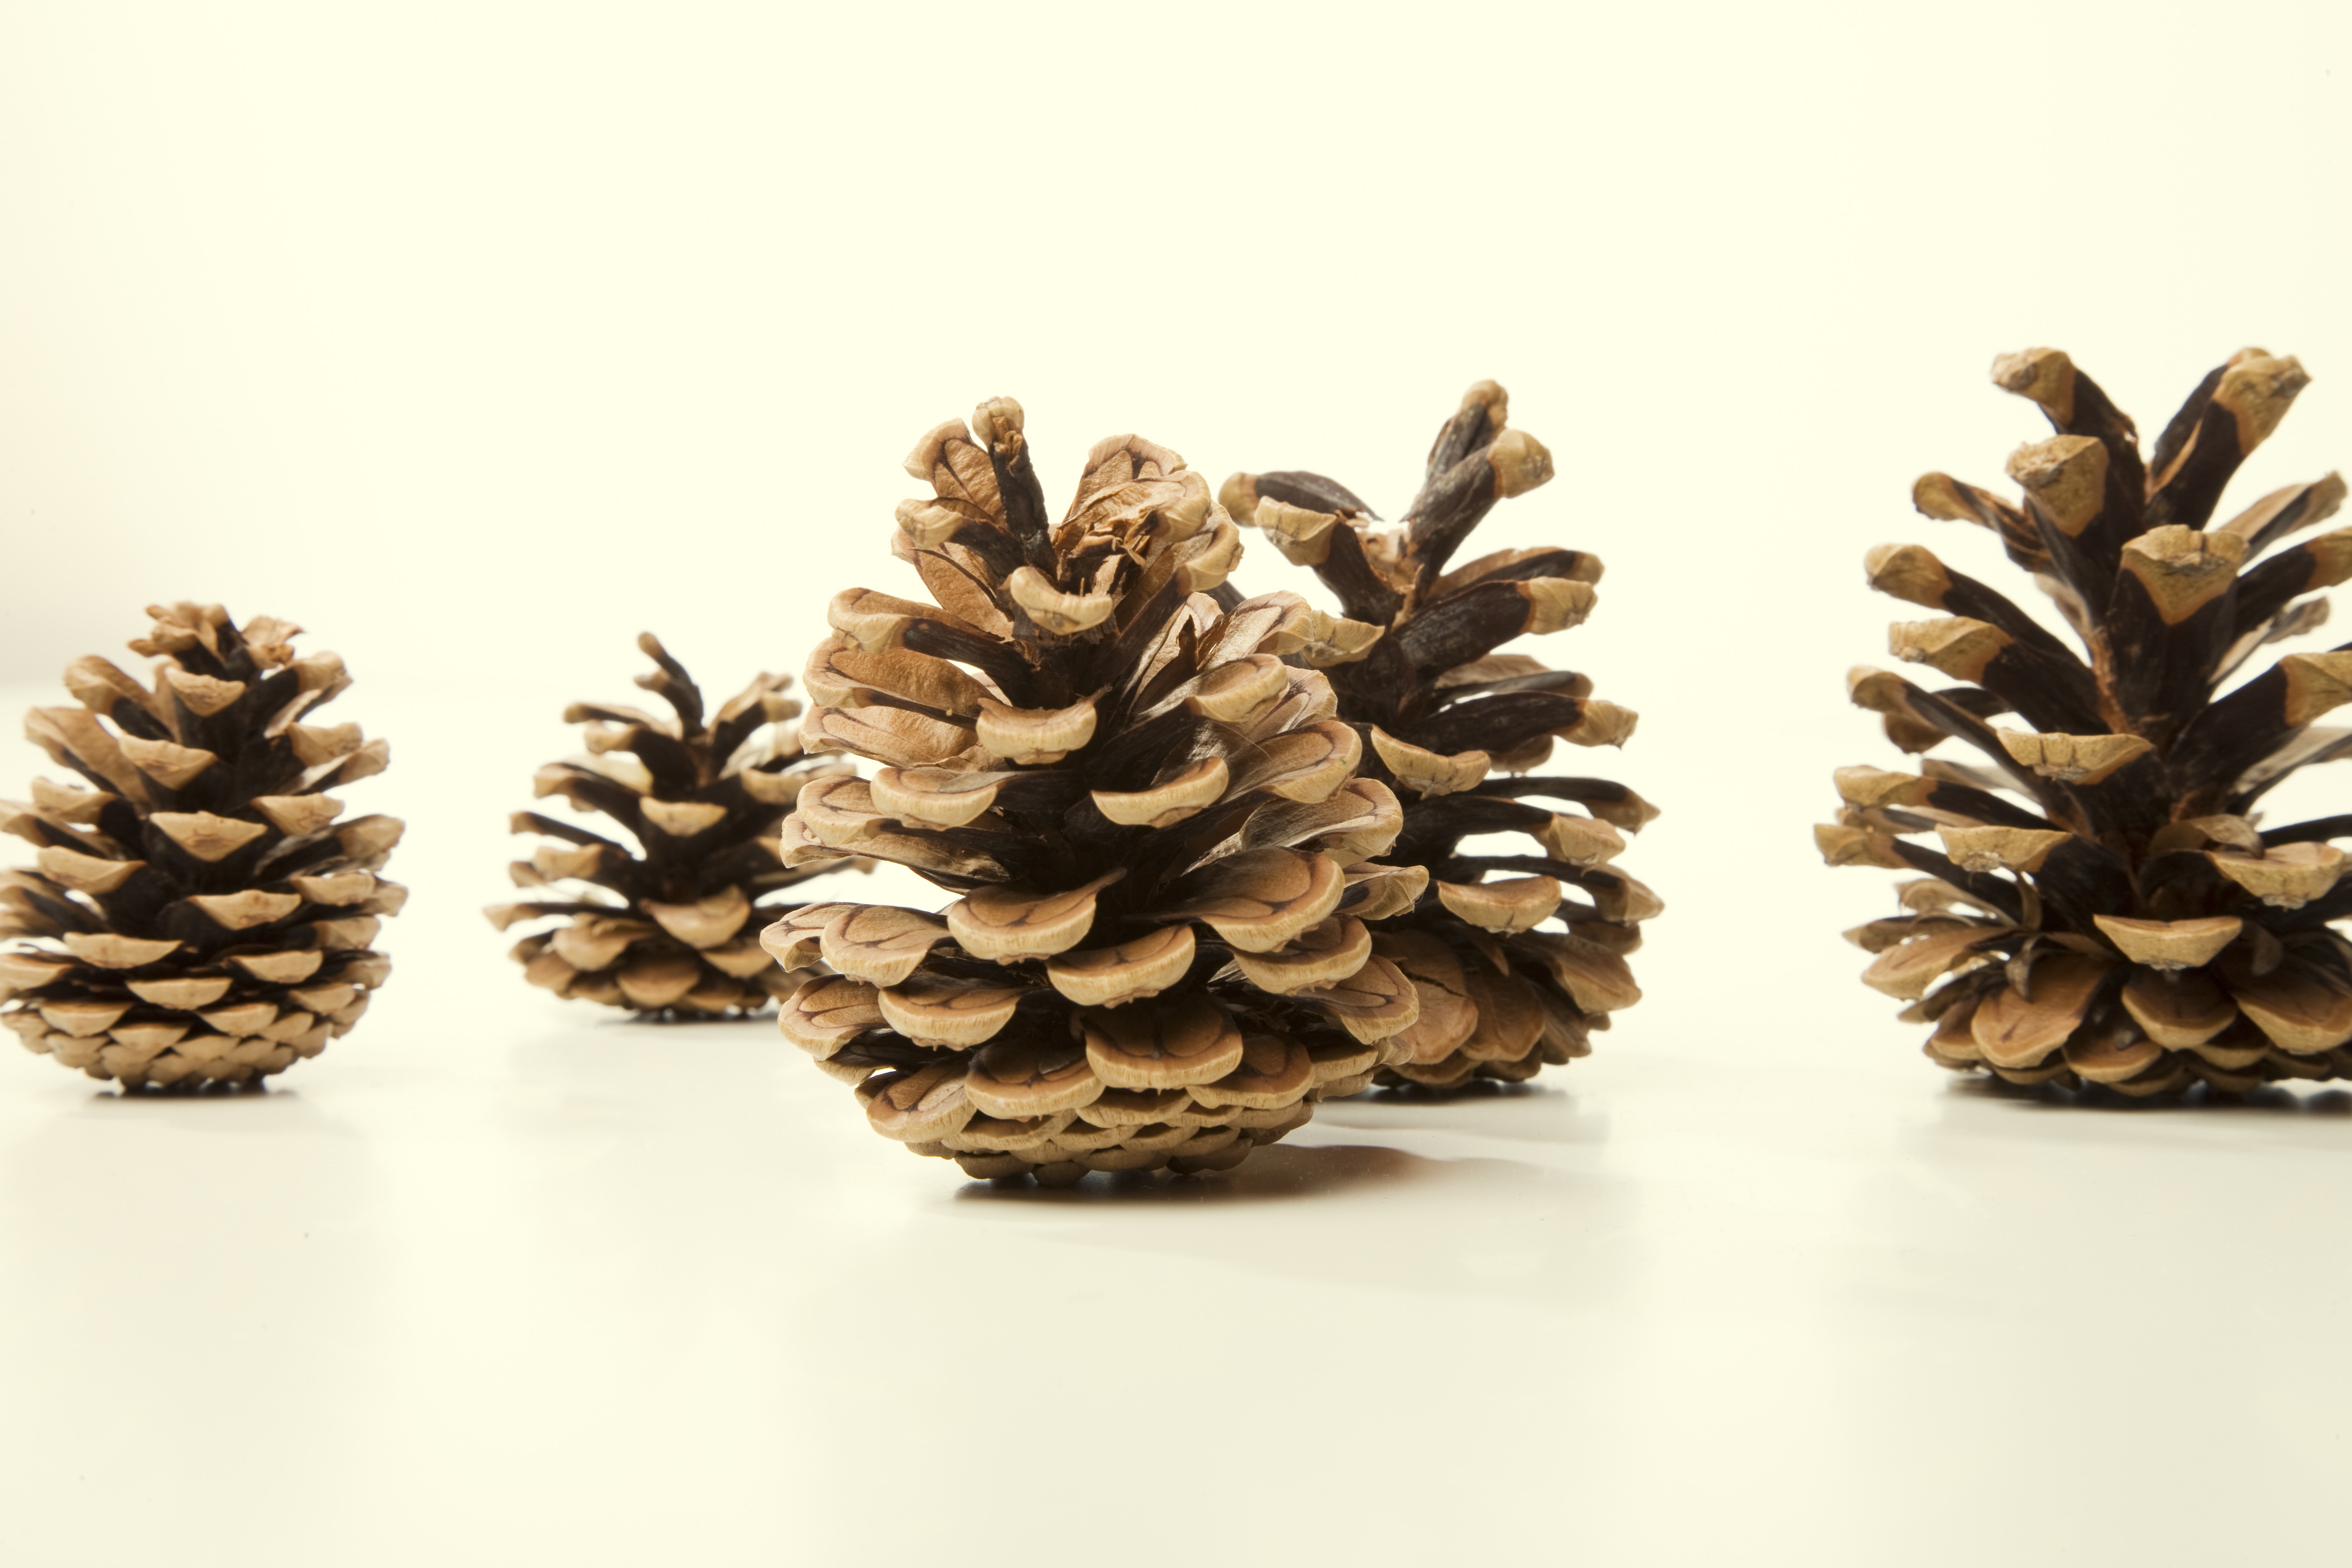
tree, branch, plant, wood, leaf, isolated, decoration, produce, scale, christmas, fir, conifer, tap, spruce, pine cones, white background, woody plant, land plant, conifer cone, cone scales